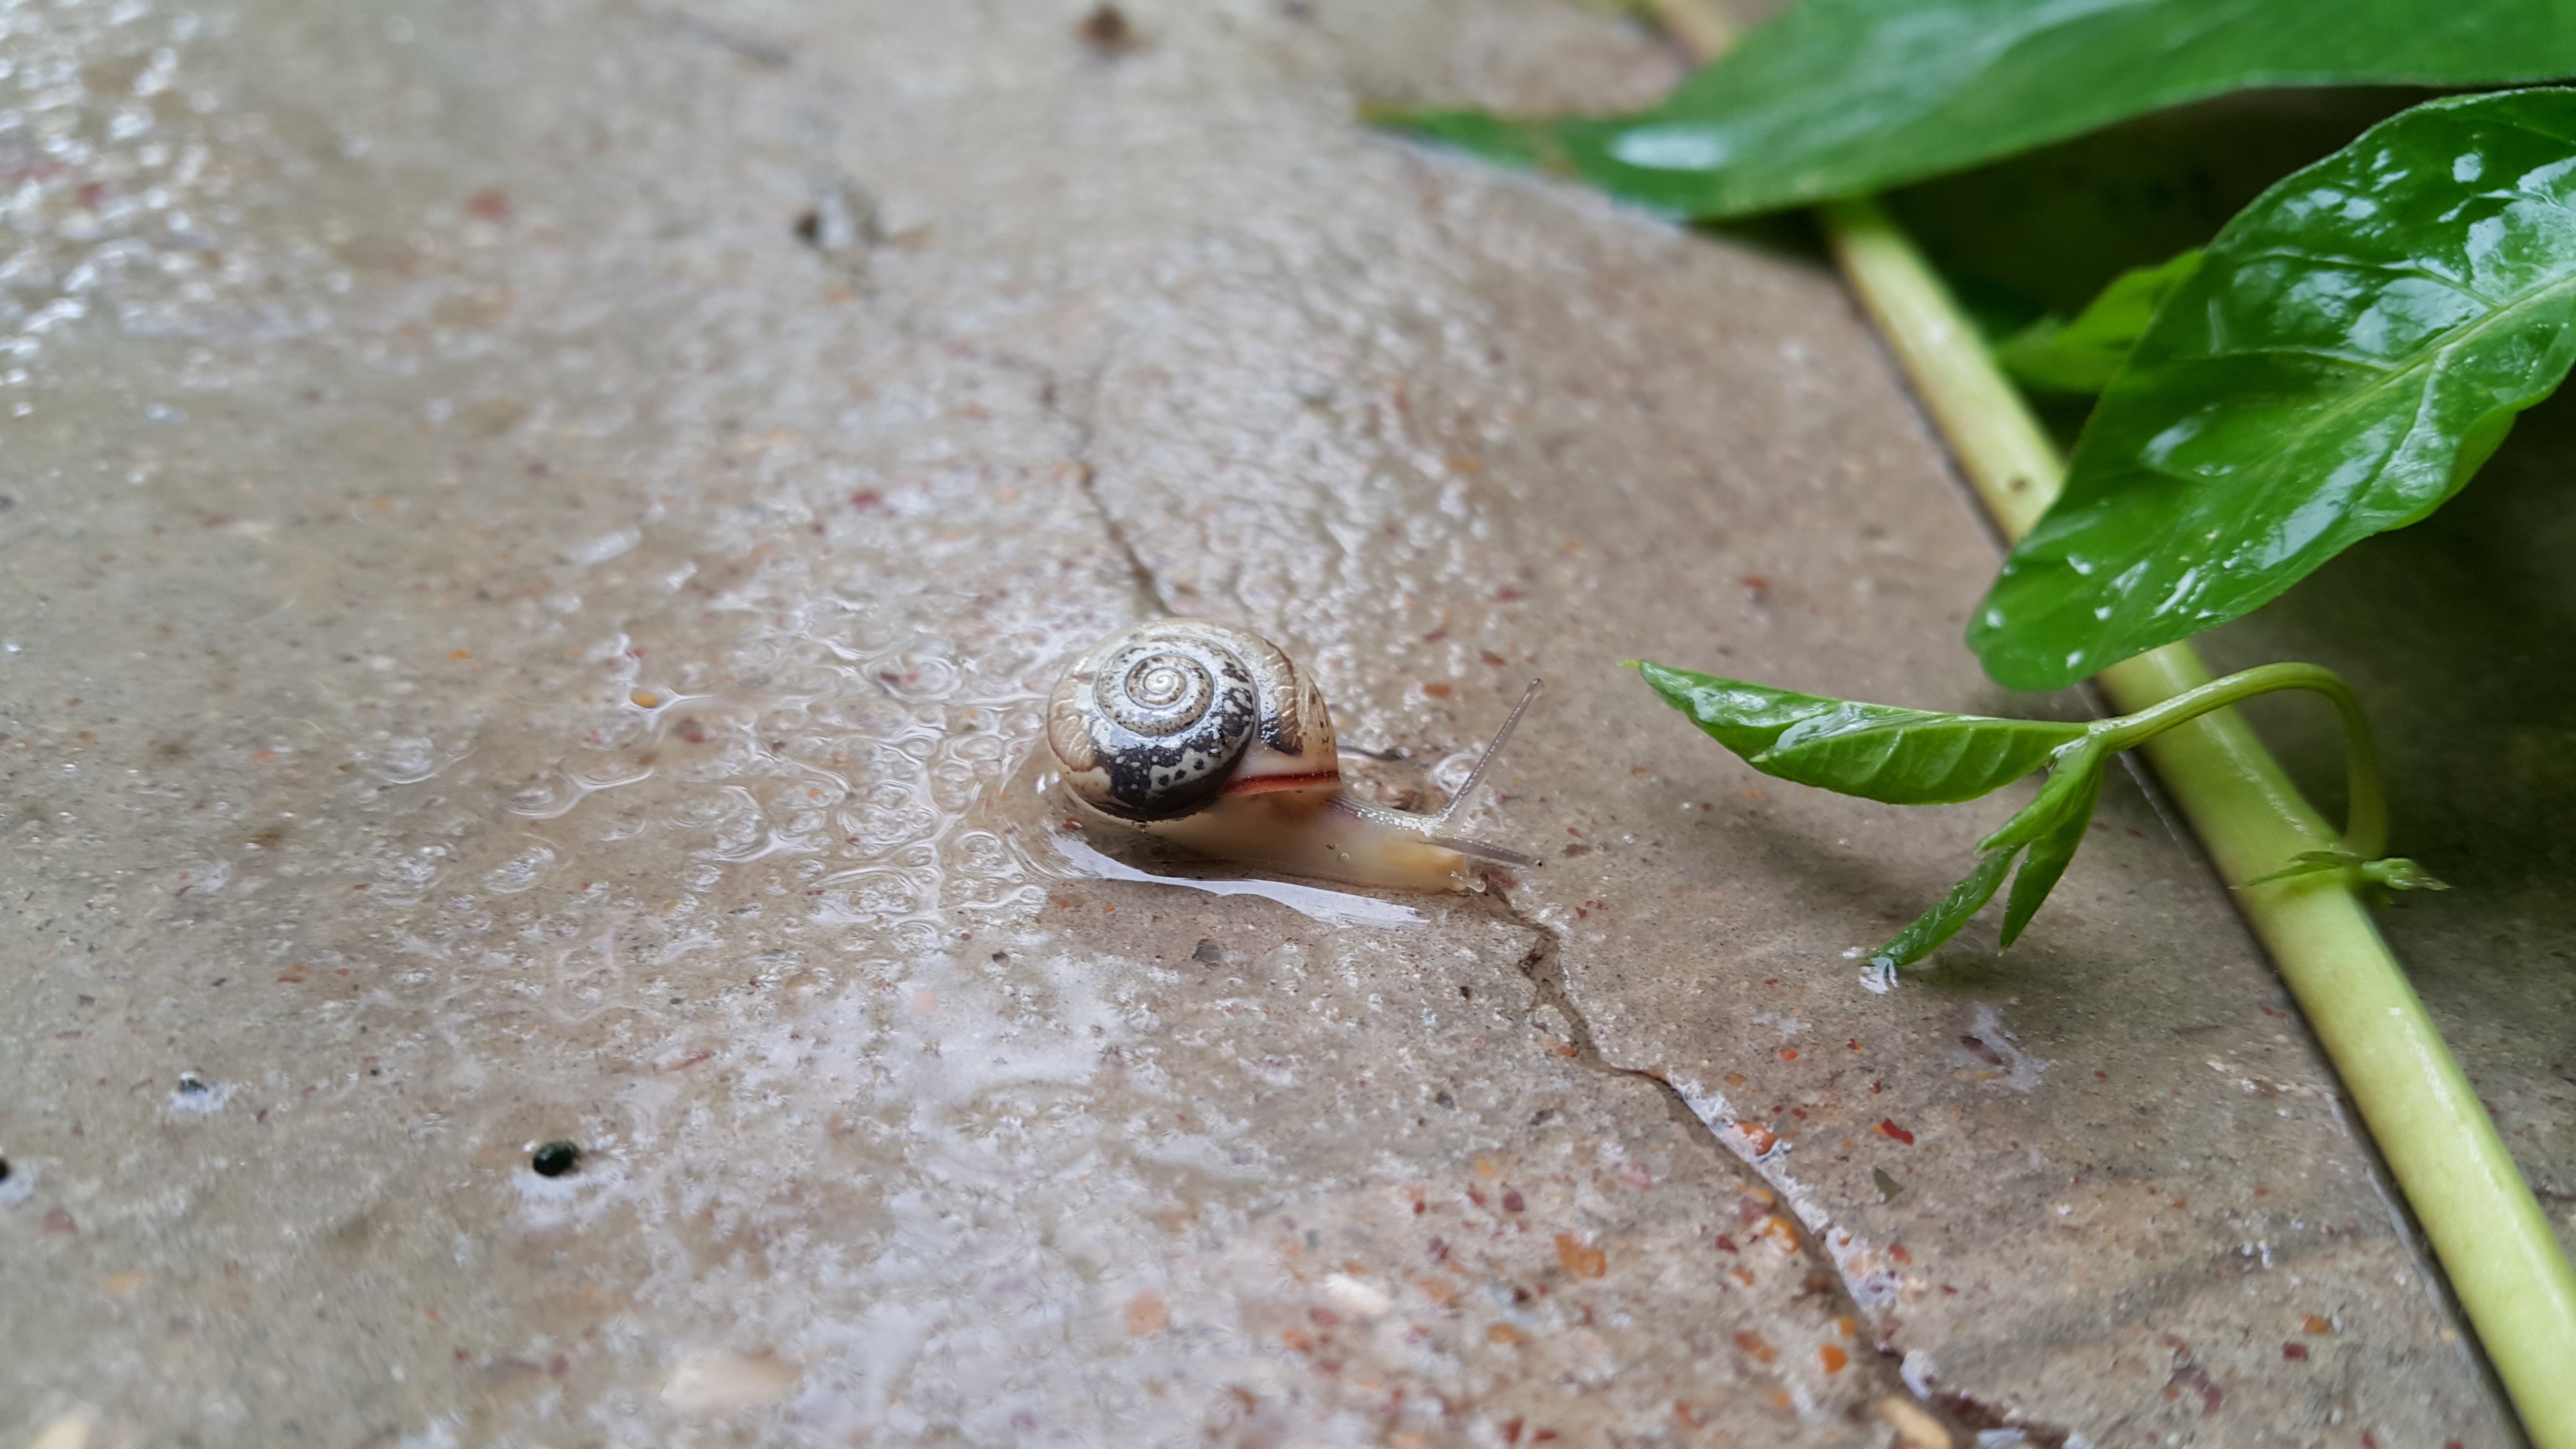
leaf, soil, fauna, invertebrate, close up, snail, snails and slugs